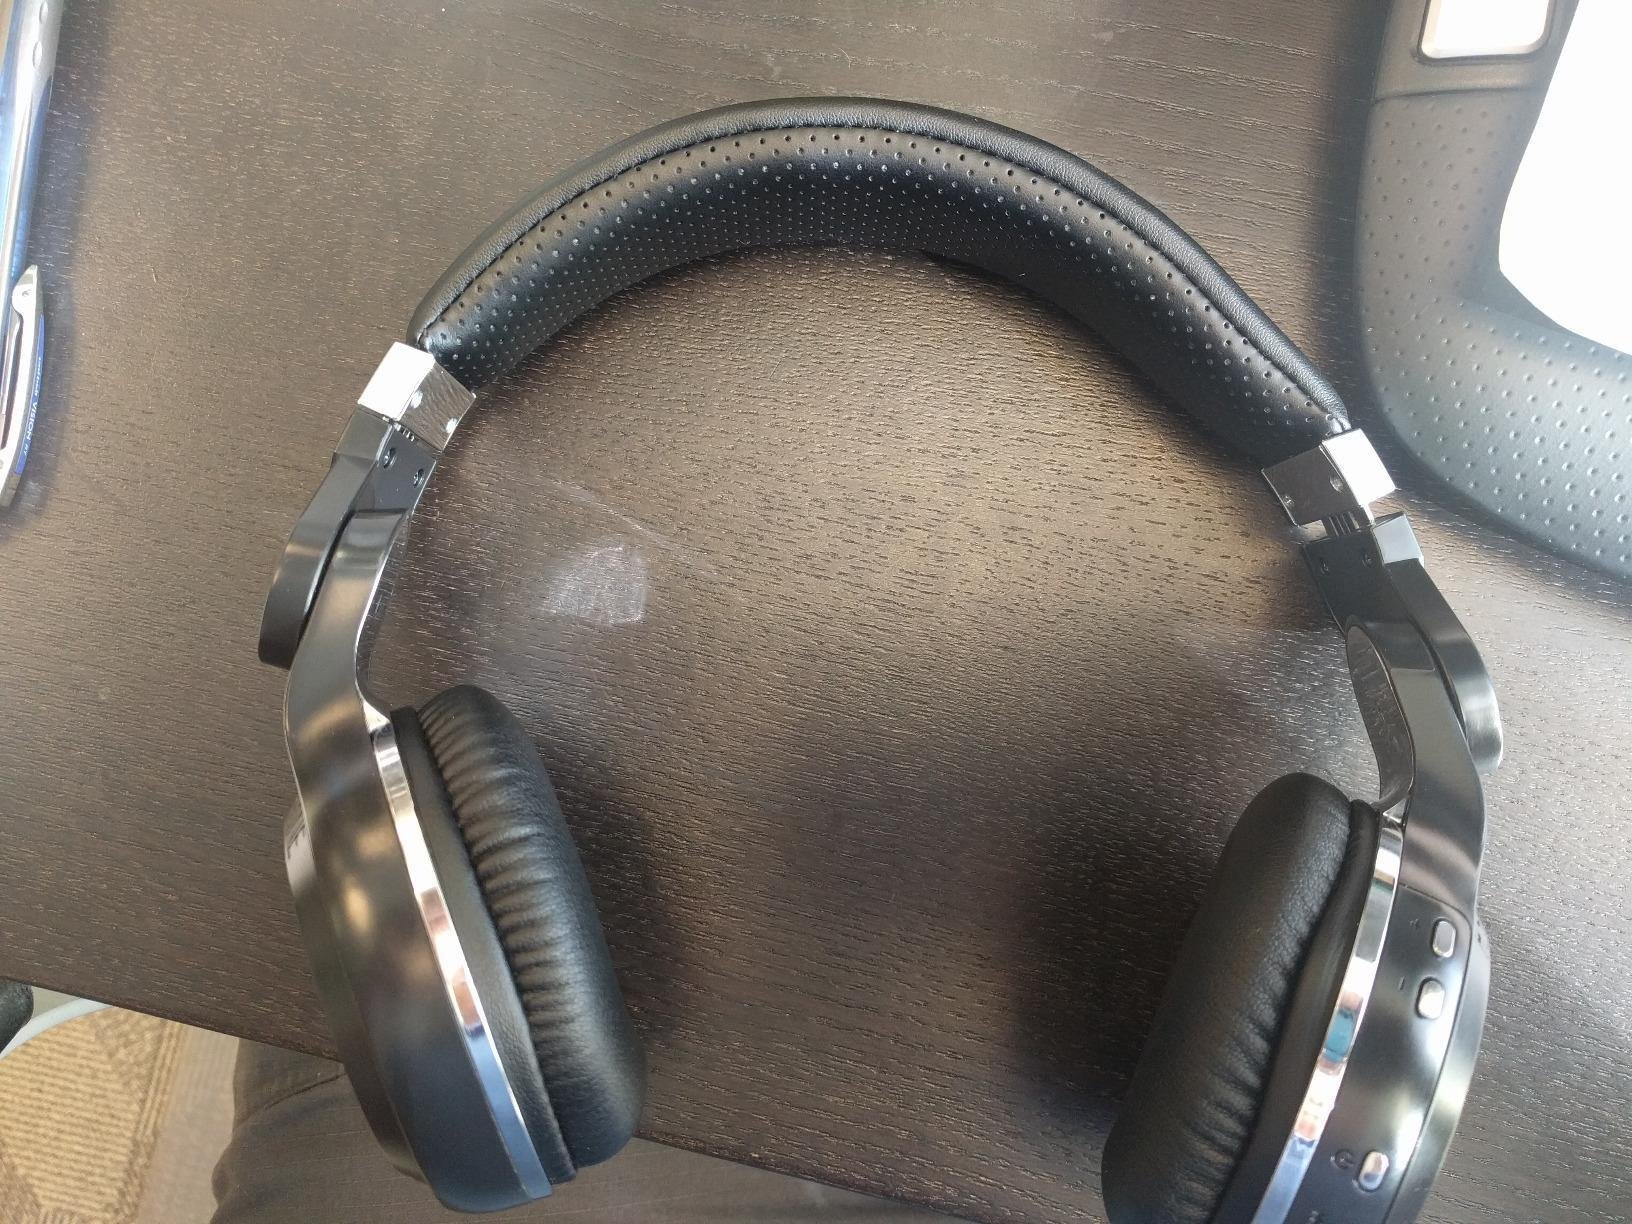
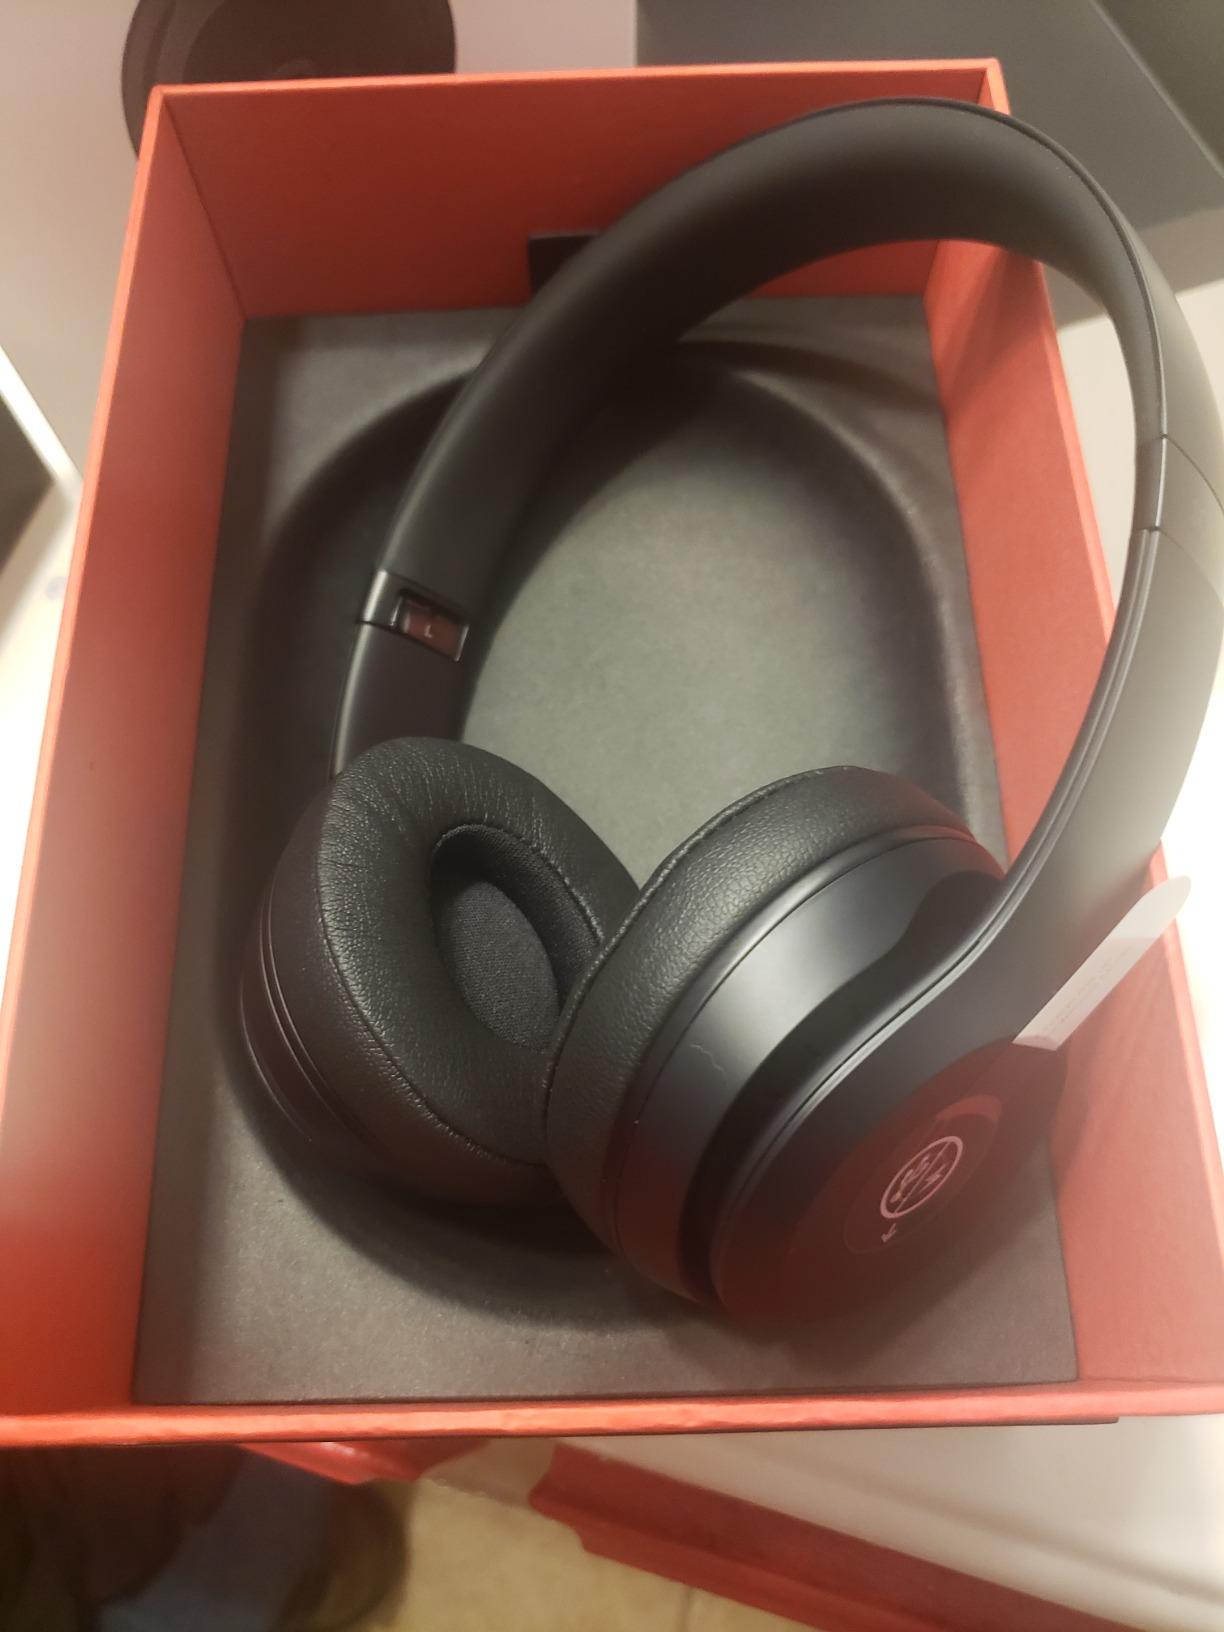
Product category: headphones
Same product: no